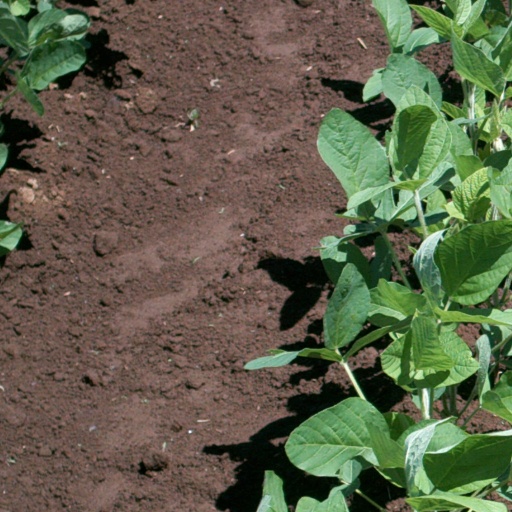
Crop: soybean